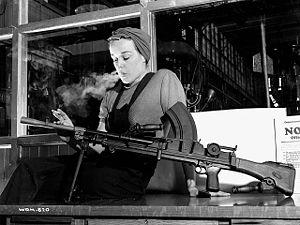
Veronica Foster, une employée de la société John Inglis Co. Ltd. connue sous le nom de «